Question: What color is the grass?
Tambaya: Menene launin ciyawar?
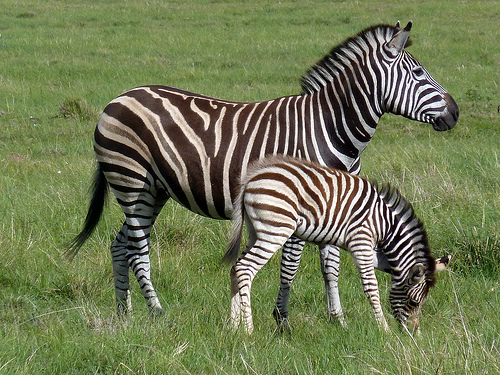
Answer: Green.
Amsa: Kore.